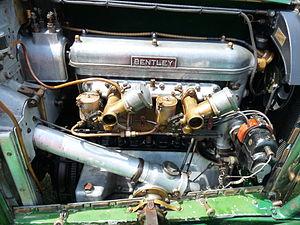
Le Colonel Reginald Clive Gallop, est un pilote automobile et ingénieur en mécanique anglais, l'un des Bentley Boys, développeur du moteur à 4 soupapes Bentley.